Smokey Joe Williams

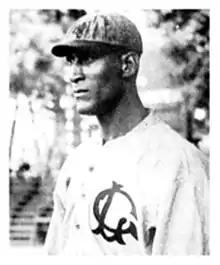
Williams in 1917

Joseph Williams (April 6, 1886 – February 25, 1951), nicknamed "Cyclone Joe" and "Smokey Joe", was an American right-handed pitcher in Negro league baseball. He is considered one of the greatest pitchers of all-time and was elected to the National Baseball Hall of Fame in 1999.